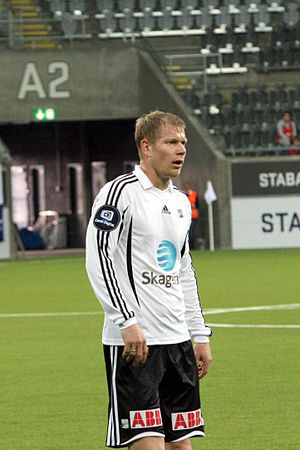
Torjus Hansén
Torjus Hansén er en norsk tidligere fodboldspiller.